Troy Selvey

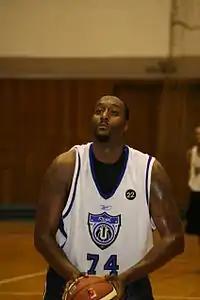
Troy Selvey

Troy Selvey (born July 1, 1980, in Denver, Colorado) is an American former basketball player who played until December 2007 for Bc Mures, in the Romanian Basketball Division A. He plays center or power forward positions and his height is 2,03 m (weight: 116 kg). His previous teams were: Sacramento State Hornets, Los Piasas de Cabo San Lucas (CIBACOPA in Mexico), Coventry Crusaders (England), Essex Leopards (England) and Tabera (Uruguay).